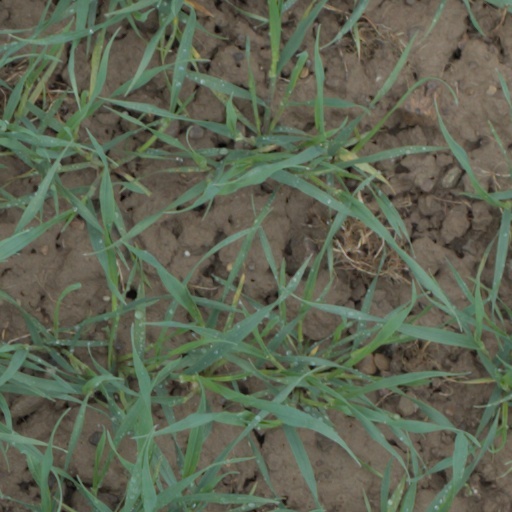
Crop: wheat